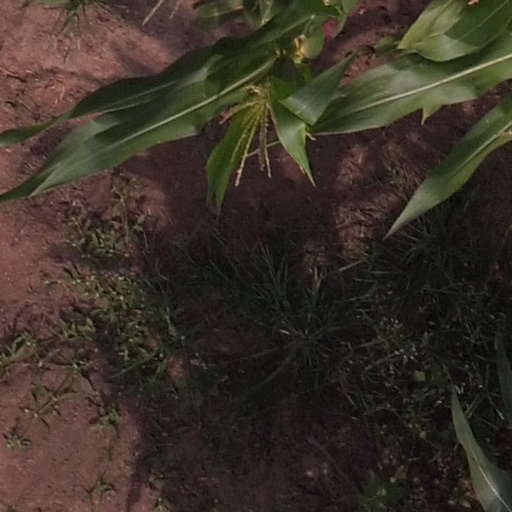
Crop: maize; corn